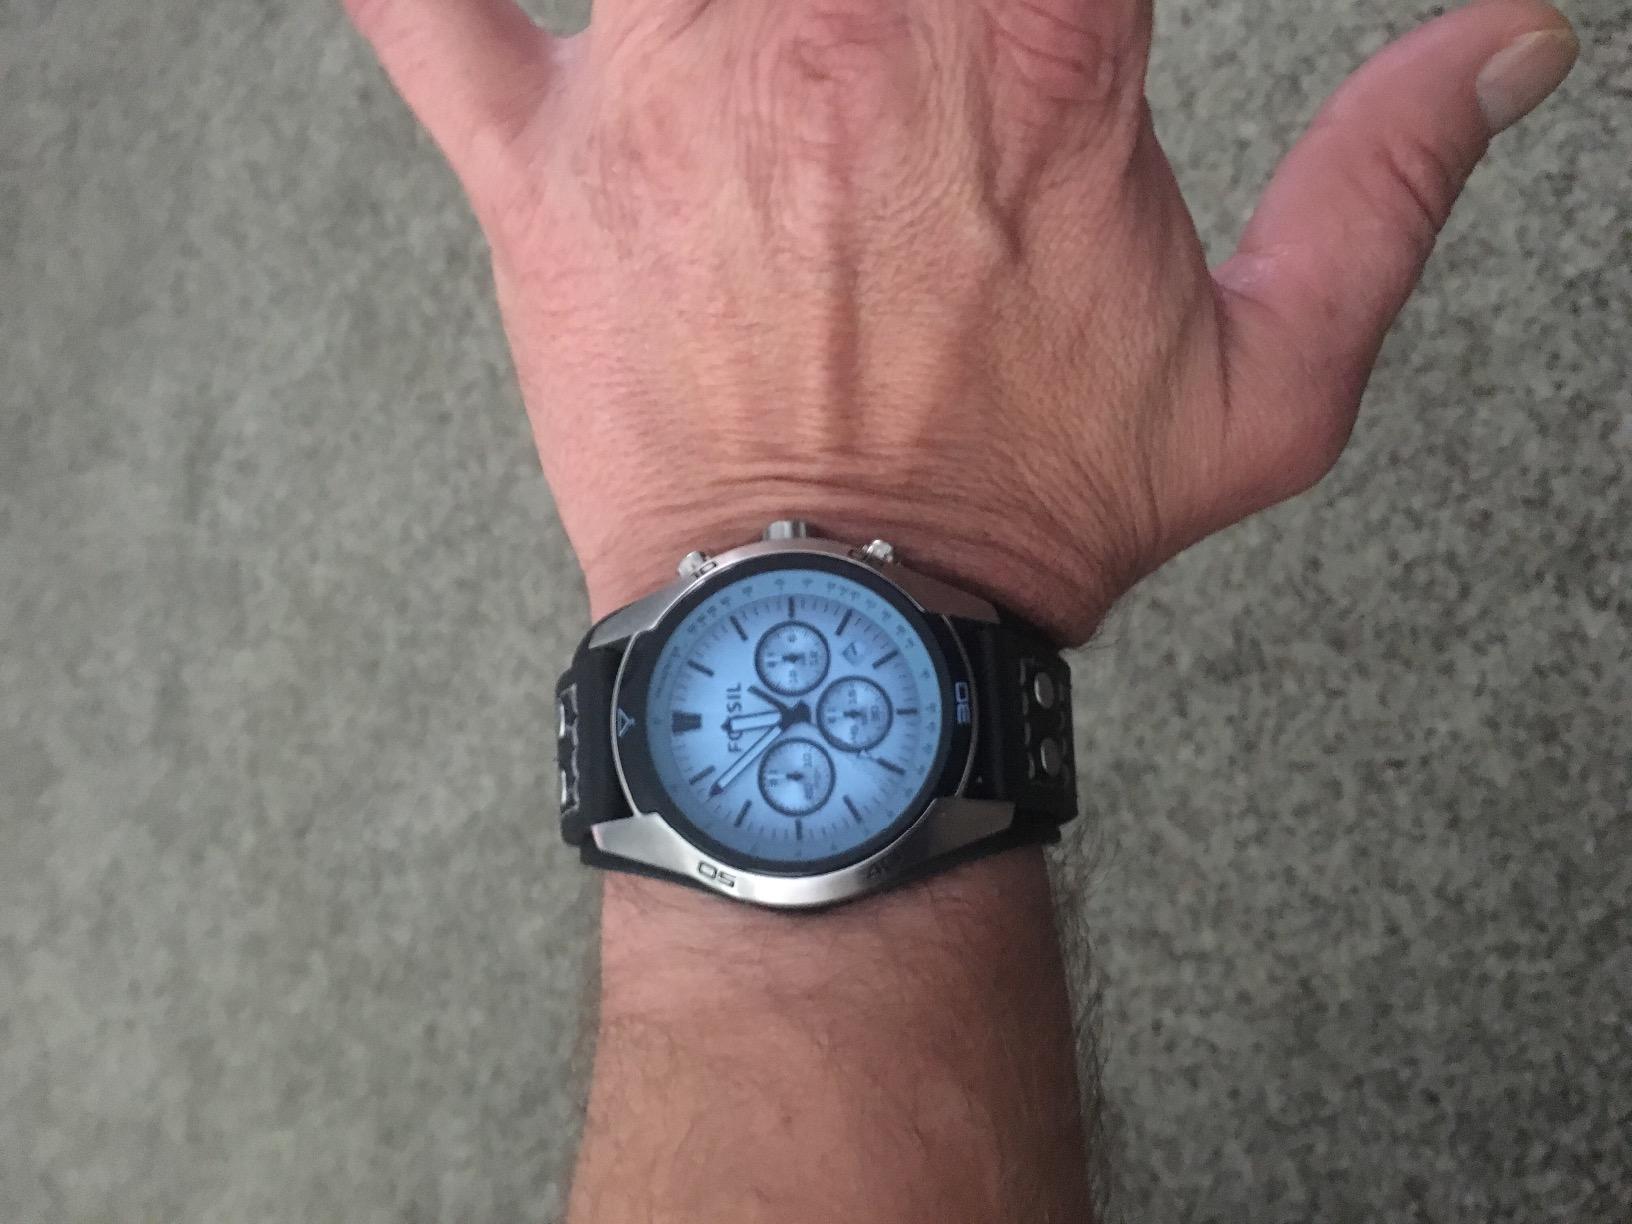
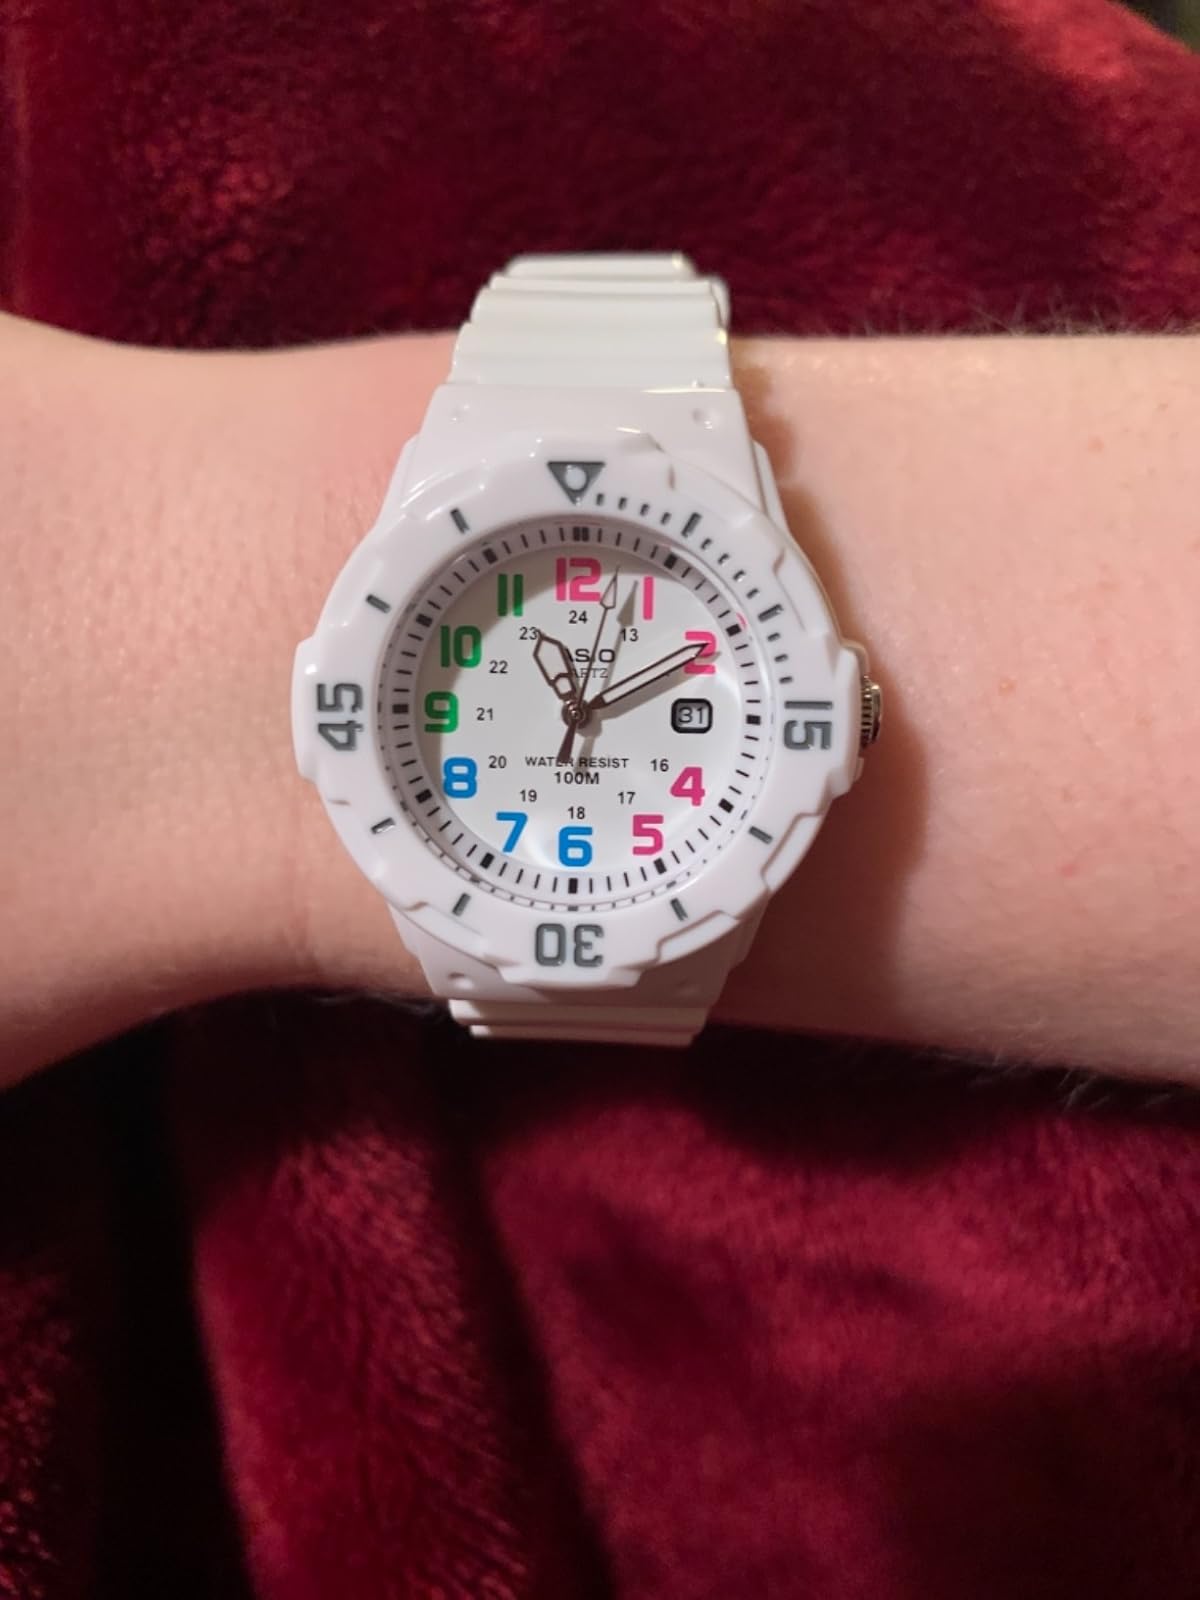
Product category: accessories_watch
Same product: no